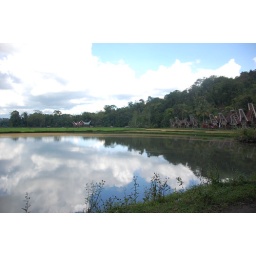
Traditional houses by the lake